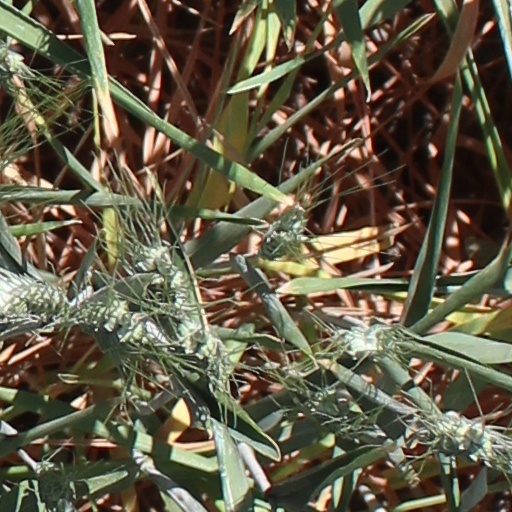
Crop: wheat